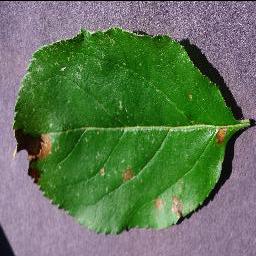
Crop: apple
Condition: black_rot